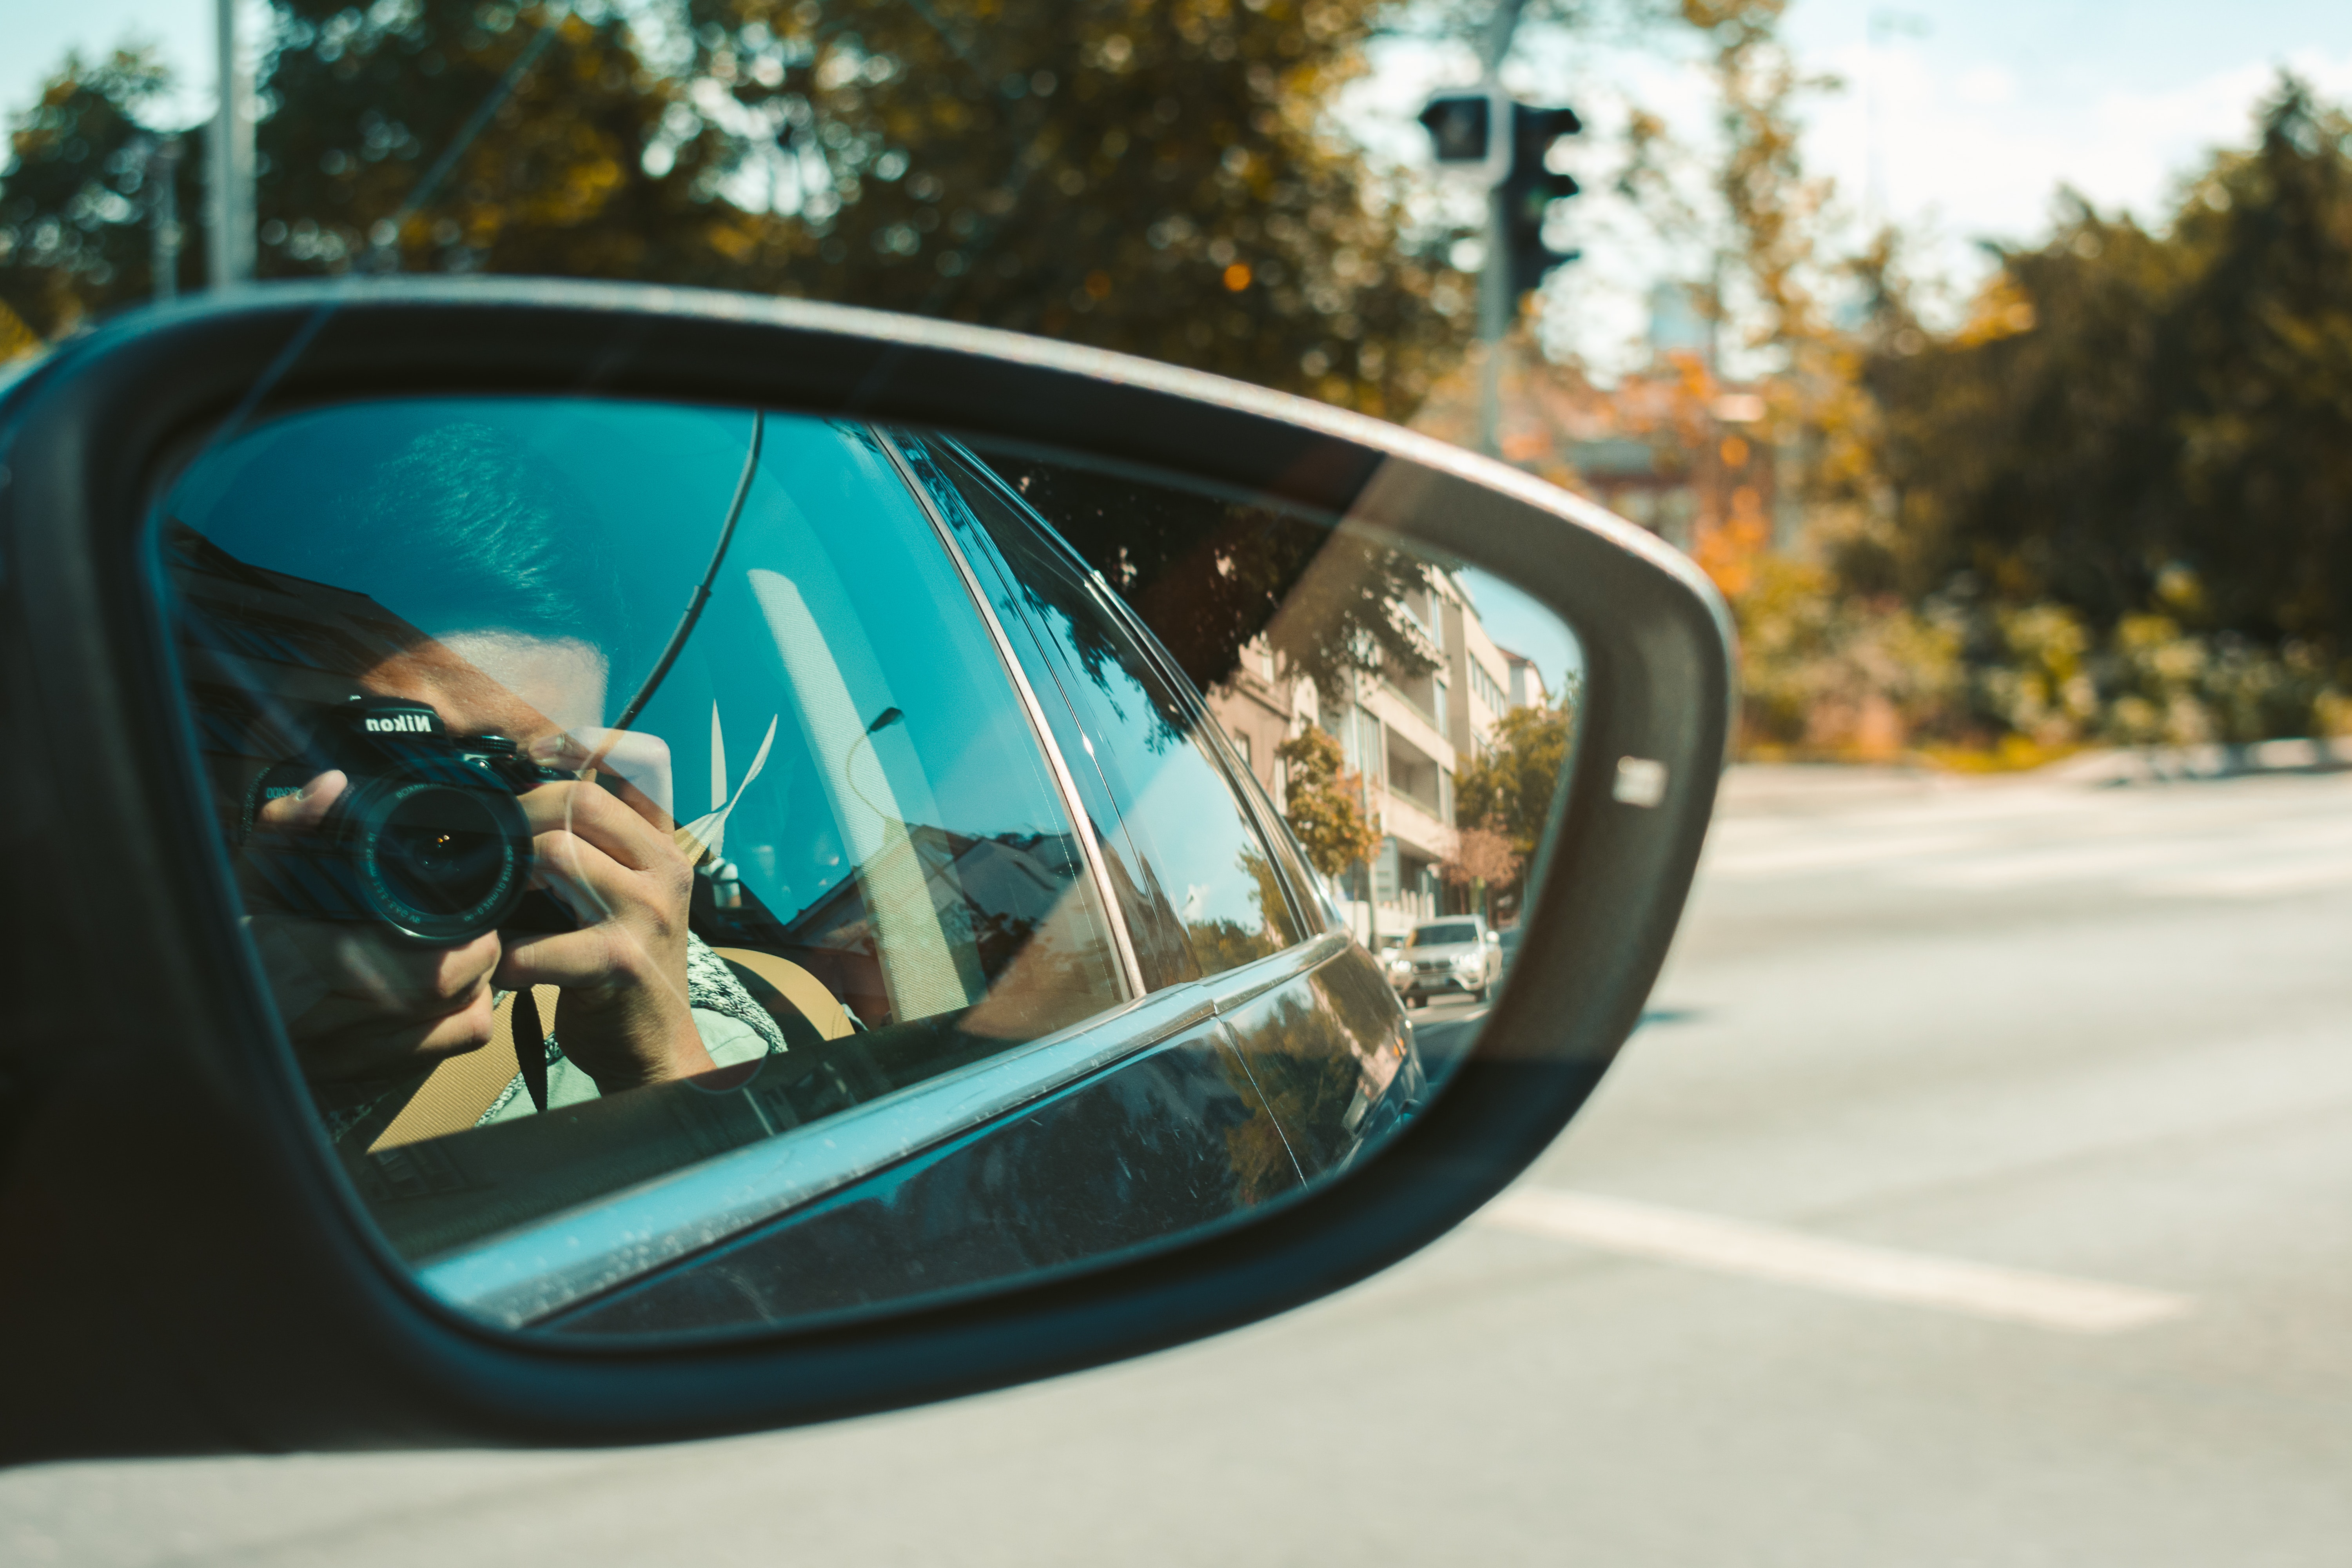
reflection, rear view mirror, automotive mirror, mirror, motor vehicle, auto part, mode of transport, eyewear, tree, vehicle door, vehicle, automotive design, driving, car, sunglasses, Automotive side view mirror, road, photography, glass, Tints and shades, automotive window part, glasses, wheel, interior design, windshield